Battle of Antioch on the Meander

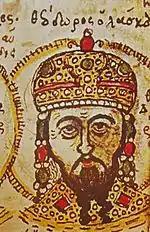
Theodore I Laskaris (r. 1205–1222), 15th-century manuscript.

Kaykhusraw's army, with Alexios III in tow, laid siege to Antioch on the Maeander, which he hoped to use as a base to subdue the rest of the Meander Valley. The size of the Seljuk force is unknown. The hagiographer George of Pelagonia in his hagiography estimates it at 60,000, clearly an impossible figure, and even Gregoras's 20,000 seems to be exaggerated. Nevertheless, it was clearly a considerably larger force than the army Theodore managed to scrape together: both Gregoras and Akropolites put it at 2,000 men (3,000 according to George of Pelagonia), of whom 800 were Latin and the rest Byzantine Greeks. Laskaris marched his army from Nicaea over the Mysian Olympus and reached Philadelphia in eleven days (indeed, the Seljuk chroniclers name Philadelphia rather than Antioch as the site of the battle.) There he learned that Antioch was about to fall, and led his army in a forced march towards the town, discarding all baggage except for a few days' rations.